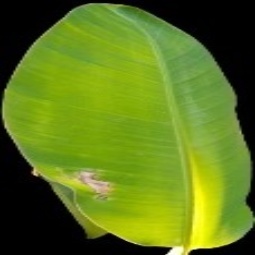
Label: Healthy